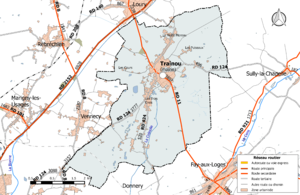
Carte du réseau routier de la commune de fr:Traînou.
Traînou est une commune française située dans le département du Loiret, en région Centre-Val de Loire. Elle se trouve dans la couronne périurbaine de l'aire urbaine d'Orléans.